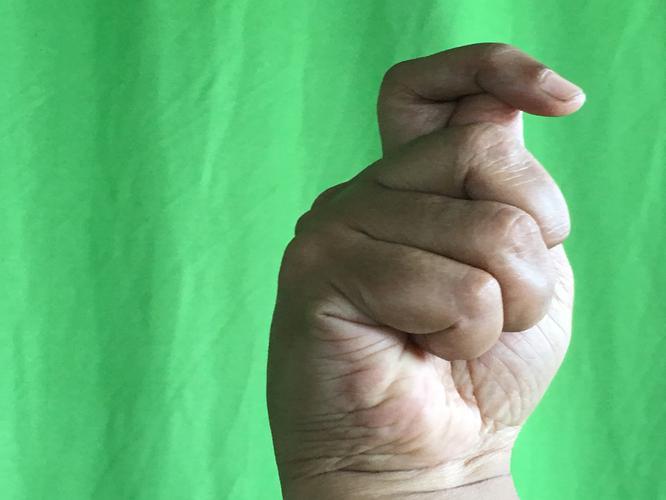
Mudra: Kapith
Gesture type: single_hand